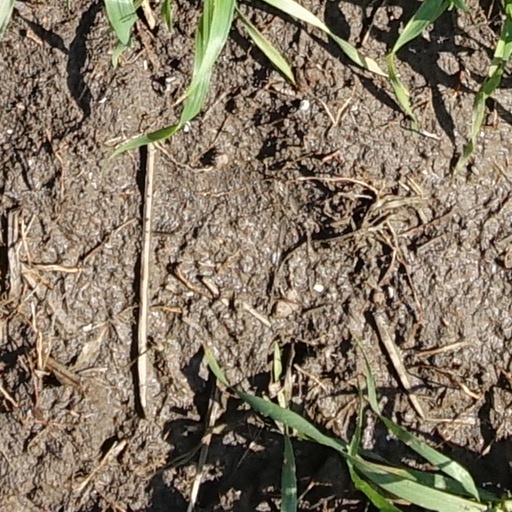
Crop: wheat